Anastasia Bodnaruk

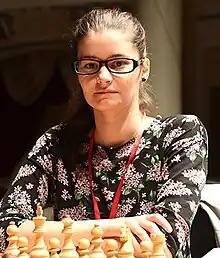
Bodnaruk at Russian Chess Championship 2018

Anastasia Mikhailovna Bodnaruk (born 30 March 1992) is a Russian chess player who holds the FIDE titles of International Master (IM) and Woman Grandmaster (WGM). She won the World Rapid Chess Championship 2023.